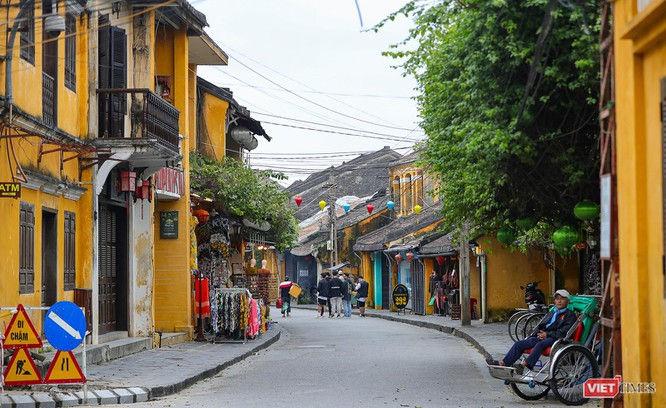
có một nhóm người đang di chuyển ở trên đường